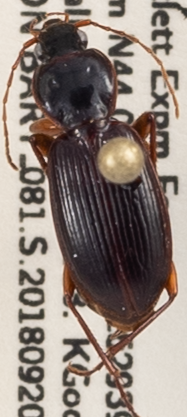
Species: Synuchus impunctatus
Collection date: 2018-09-20
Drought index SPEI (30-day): -1.614
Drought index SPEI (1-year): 0.24
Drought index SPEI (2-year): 0.512